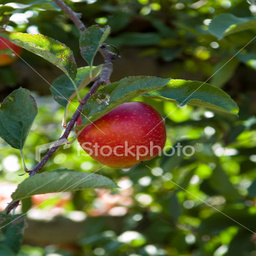
Label: Apple